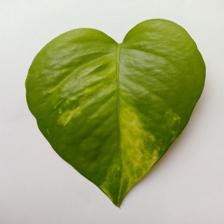
Label: Healthy